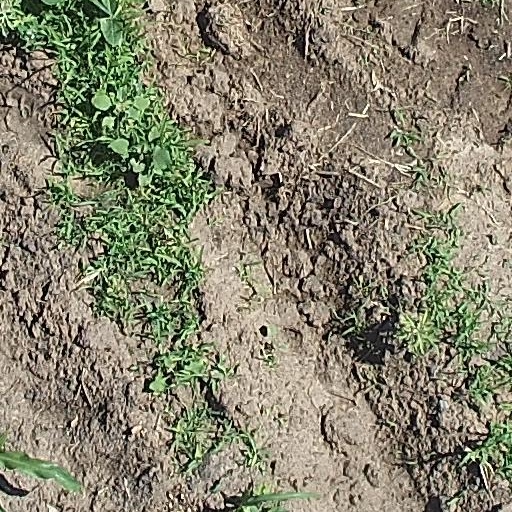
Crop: maize; corn